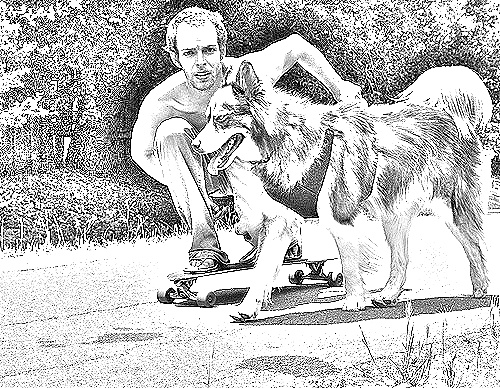
Portrait style: Sketch Portrait